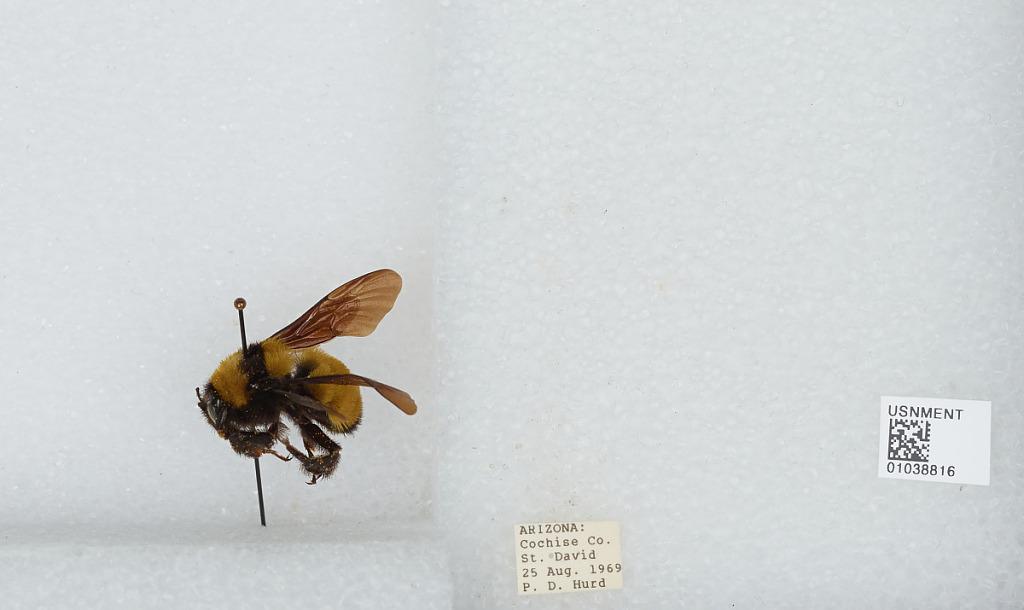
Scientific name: Bombus (Fervidobombus) sonorus Say
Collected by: P. Hurd
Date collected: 1969-8-25
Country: United States
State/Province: Arizona
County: Cochise
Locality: Saint David
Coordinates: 31.8981, -110.218